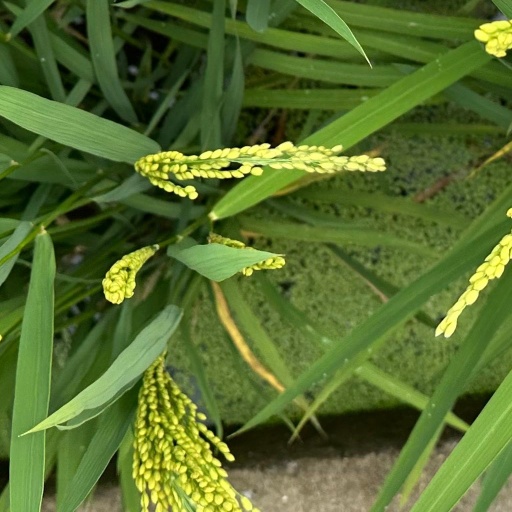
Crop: rice